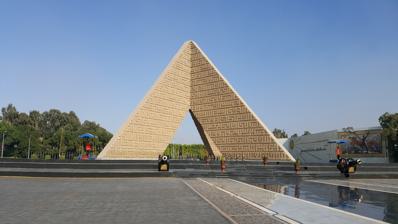
Building: Unknown Soldier Memorial (Egypt)
Country: Egypt
Year built: 1975
War memorial in Cairo, Egypt The Unknown Soldier Memorial Tomb of Anwar Sadat who is buried on the grounds of the memorial The Unknown Soldier Memorial in Cairo is a pyramid-shaped monument in Nasr City . Its construction was ordered by president Anwar Sadat in 1974 in honor of Egyptians and Arabs who lost their lives in the 1973 October War . It was inaugurated in October 1975. The site was also chosen for the president's tomb after his assassination in October 1981. The monument is made of concrete and resembles a hollow pyramid, with a height of 25 meters, and a base width of 14.3 meters. The four pillars are 1.9 meters thick, and are inscribed with 71 symbolic names. At the center of the base is a solid basalt cube representing the soldier's tomb. It was designed by the artist Sami Rafi , a professor in the Faculty of Fine Arts in Cairo. A small memorial to those who died in the 1973 war is present in the 6th of October Panorama . References